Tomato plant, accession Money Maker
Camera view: tilt-top (135 deg); turntable rotation: 270 degrees
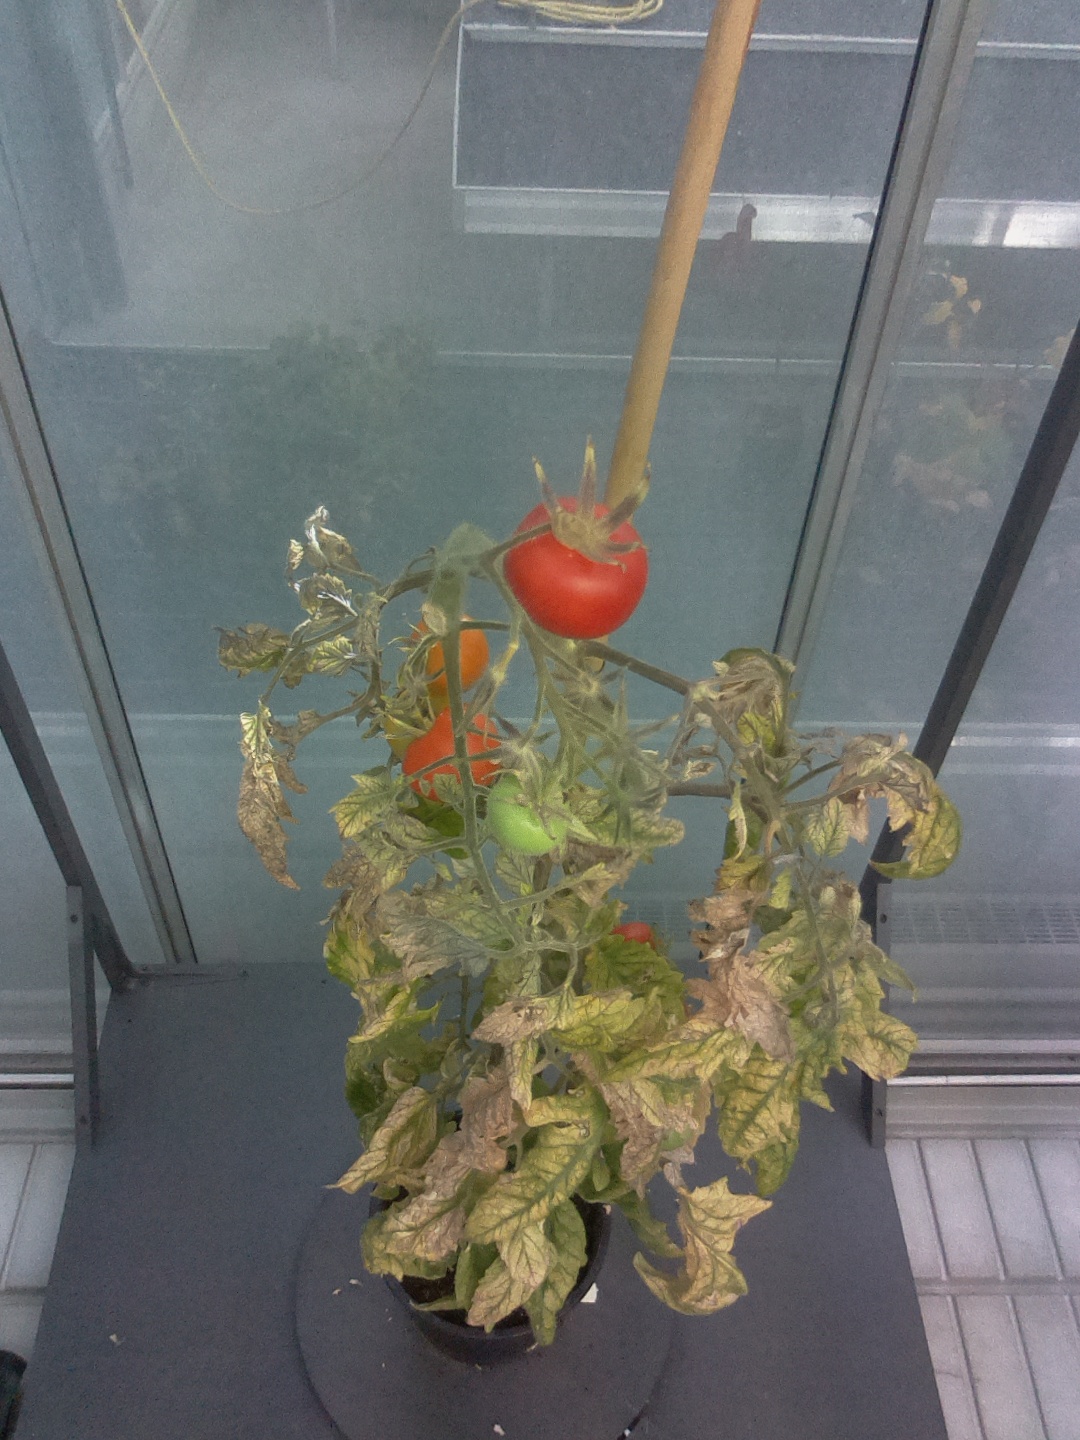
BBCH growth stage 88: 80%-90% of fruits show typical fully ripe color